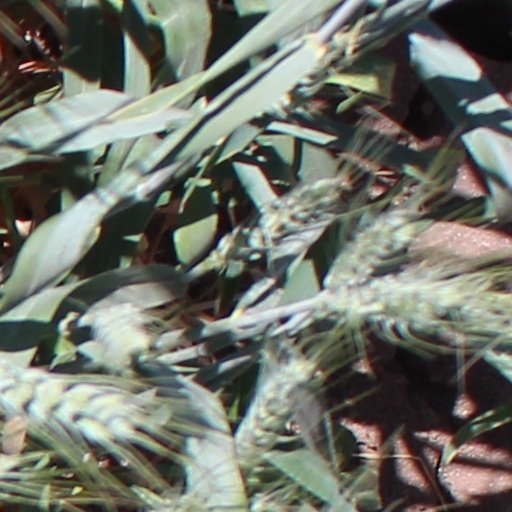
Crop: wheat